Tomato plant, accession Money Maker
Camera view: bottom (45 deg); turntable rotation: 120 degrees
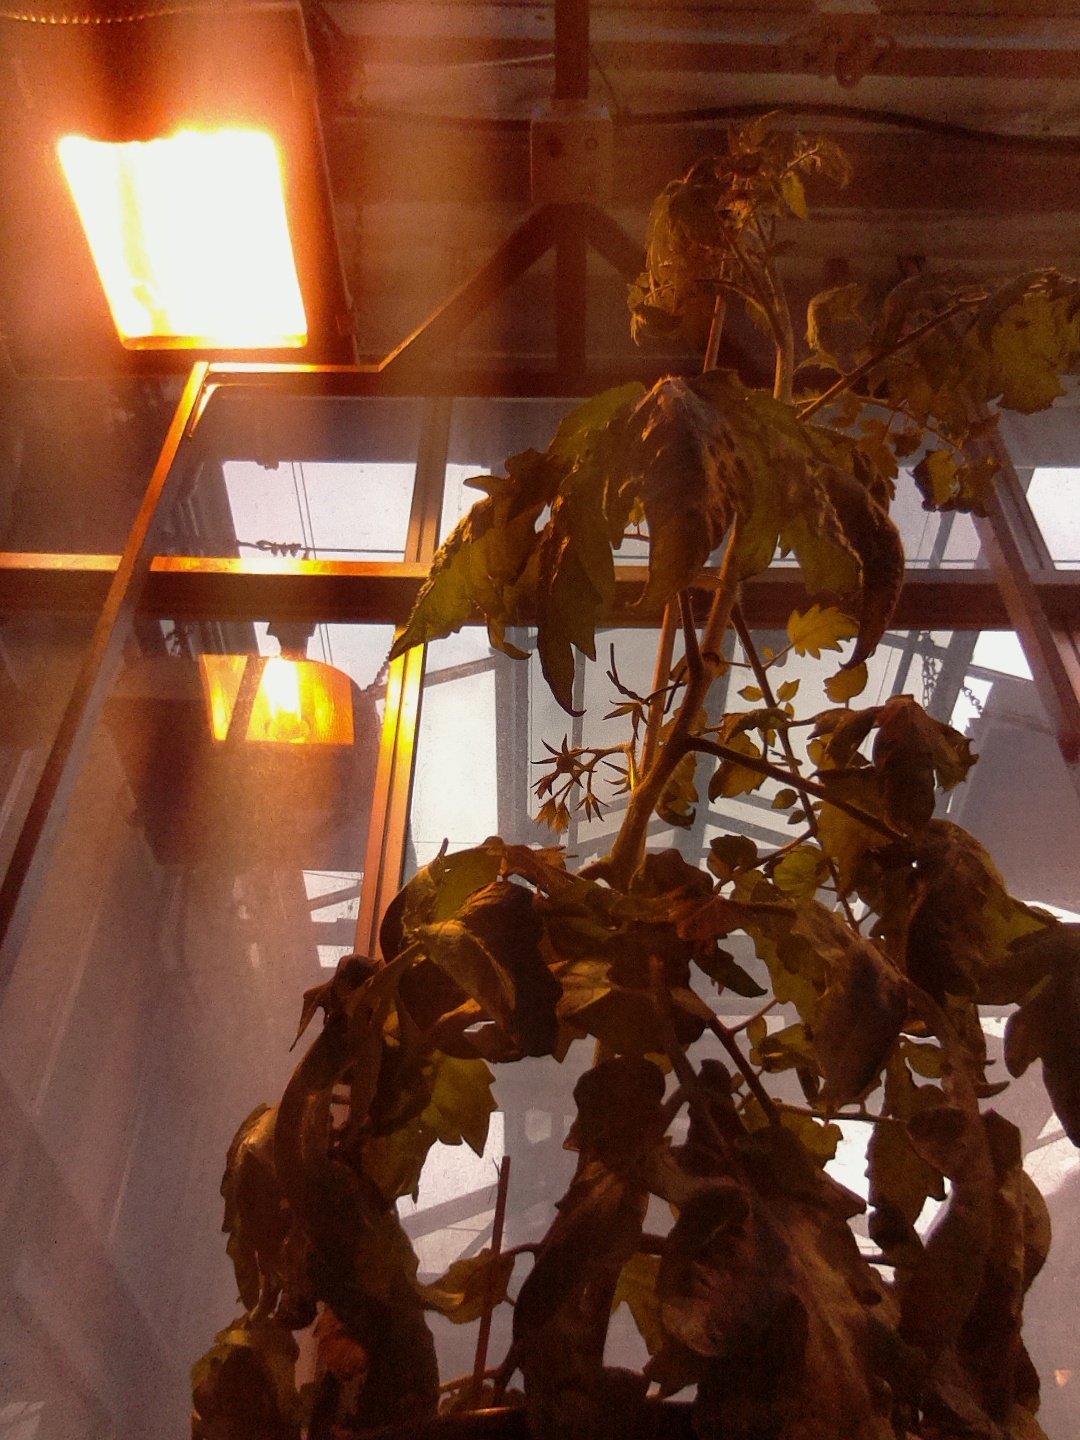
BBCH growth stage 70: Fruits at the main stem or branches visibles